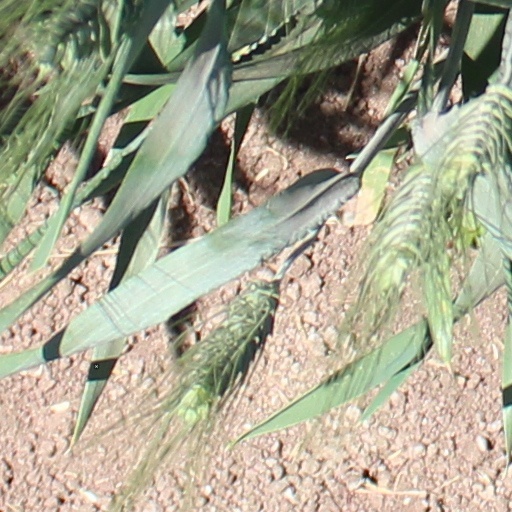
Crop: wheat